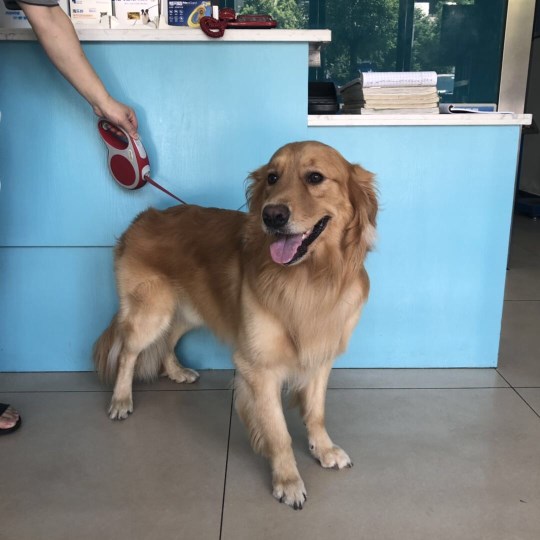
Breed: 5355-n000126-golden_retriever